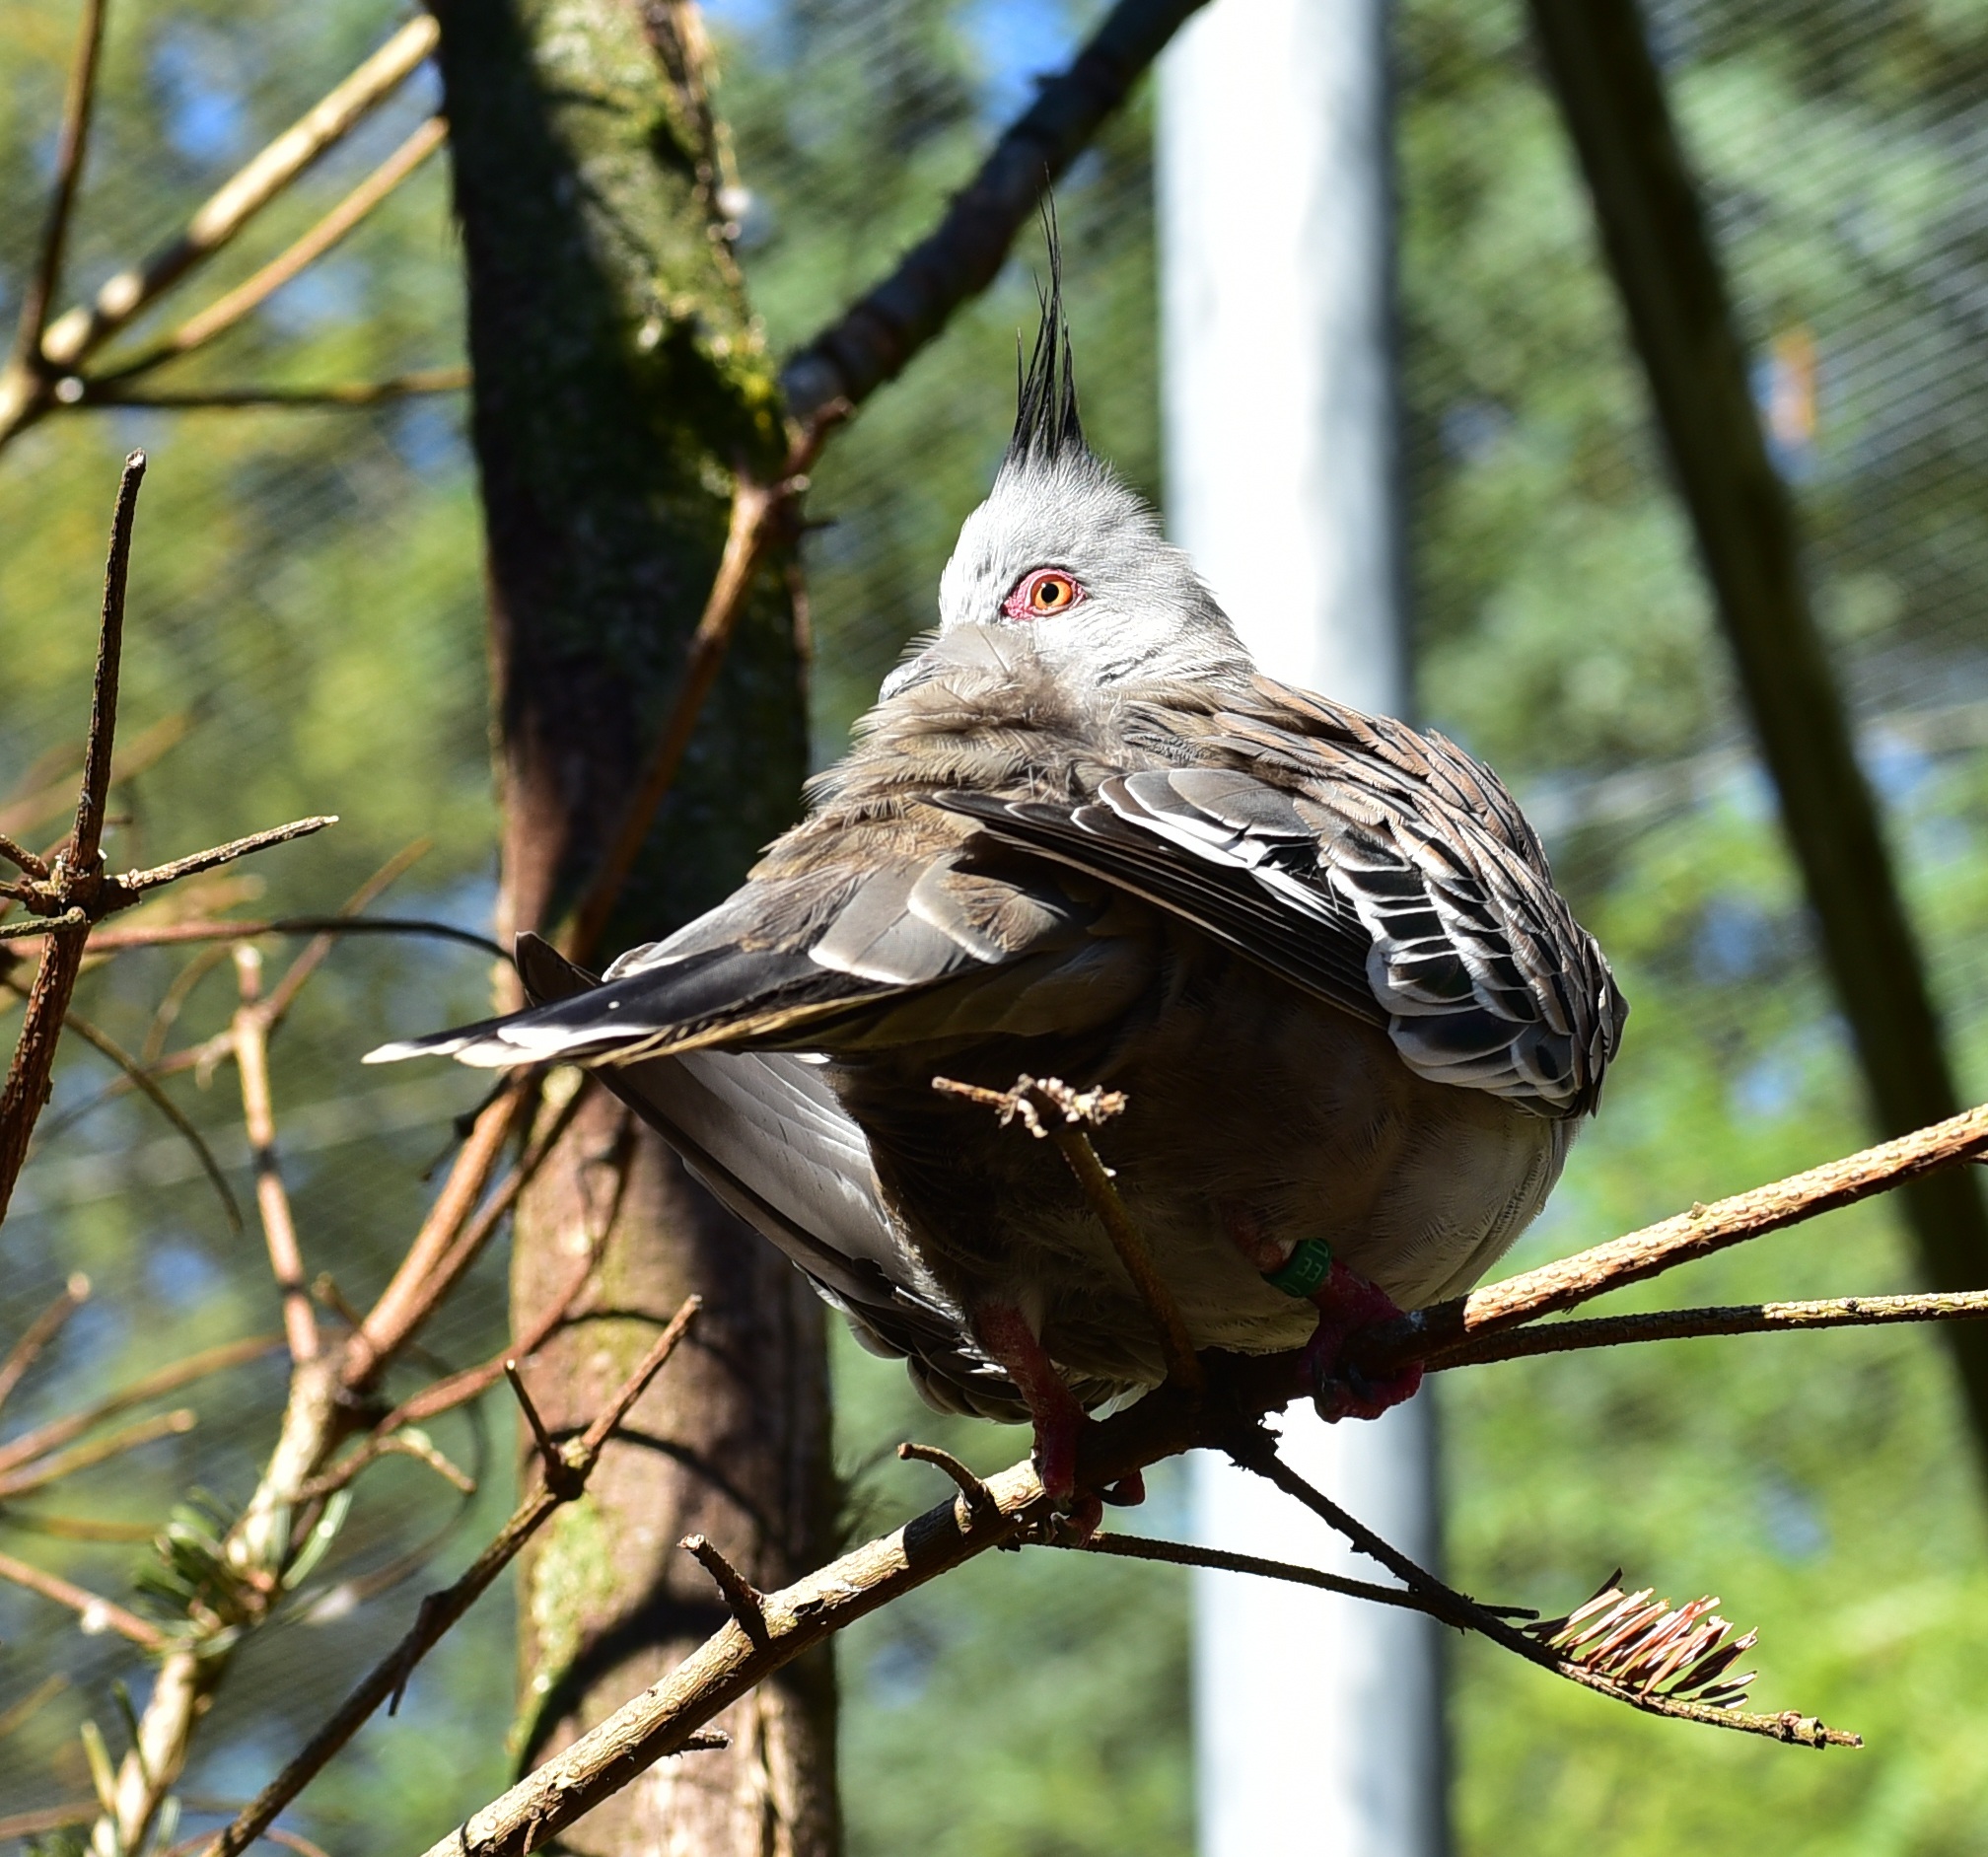
tree, nature, branch, bird, animal, wildlife, zoo, beak, feather, fauna, vertebrate, sparrow, perching bird